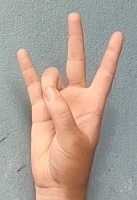
ASL sign: 7